Zamzama

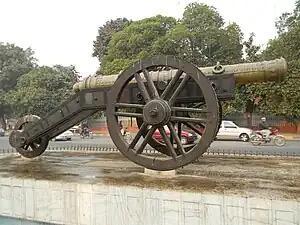
Zamzama Gun on display in Lahore

The gun saw its first action in the battle of Panipat, on 14 January 1761. After the battle, on his way back to Kabul, Ahmad Shah left it at Lahore with his governor, Khawaja Ubed, as the carriage that was supposed to take the gun to Kabul was not ready. The other gun which he took with him was lost during the passage through River Chenab.